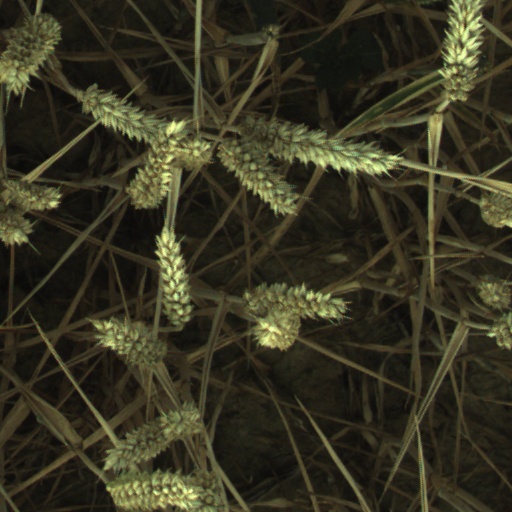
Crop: wheat